SMS Kaiser (1874)

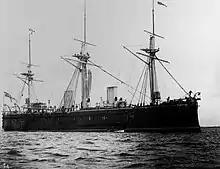
in 1887

In May 1888, represented Germany at Barcelona's World Fair, which held a naval review. During the summer of 1889, joined the fleet that steamed to Great Britain to celebrate the coronation of Kaiser Wilhelm II; the ship joined her sister and the turret ships and in II Division. The fleet then held training maneuvers in the North Sea under command of Rear Admiral Friedrich von Hollmann. and the rest of II Division became the training squadron for the fleet in 1889–1890, the first year the Kaiserliche Marine maintained a year-round ironclad force. The squadron escorted Wilhelm II's imperial yacht to the Mediterranean; the voyage included state visits to Italy and the Ottoman Empire. The squadron remained in the Mediterranean until April 1890, when it returned to Germany.